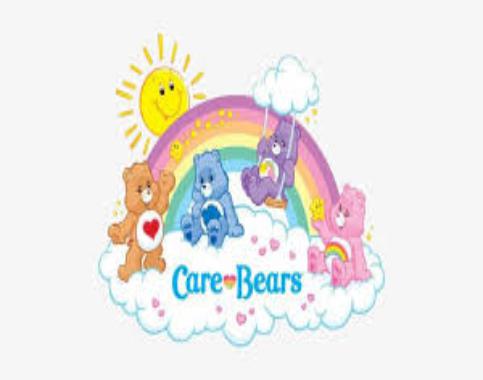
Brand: Care Bears
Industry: Clothes